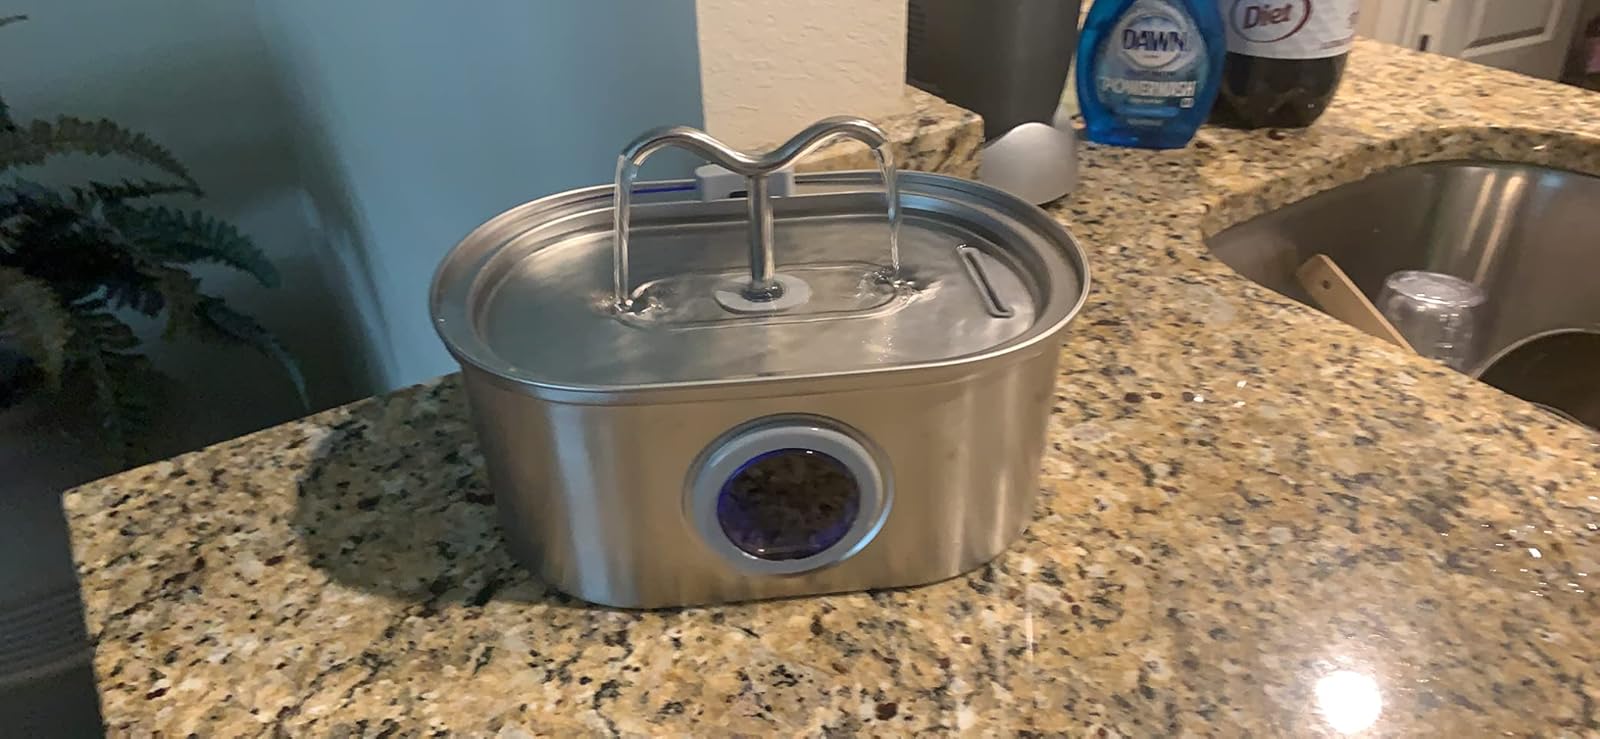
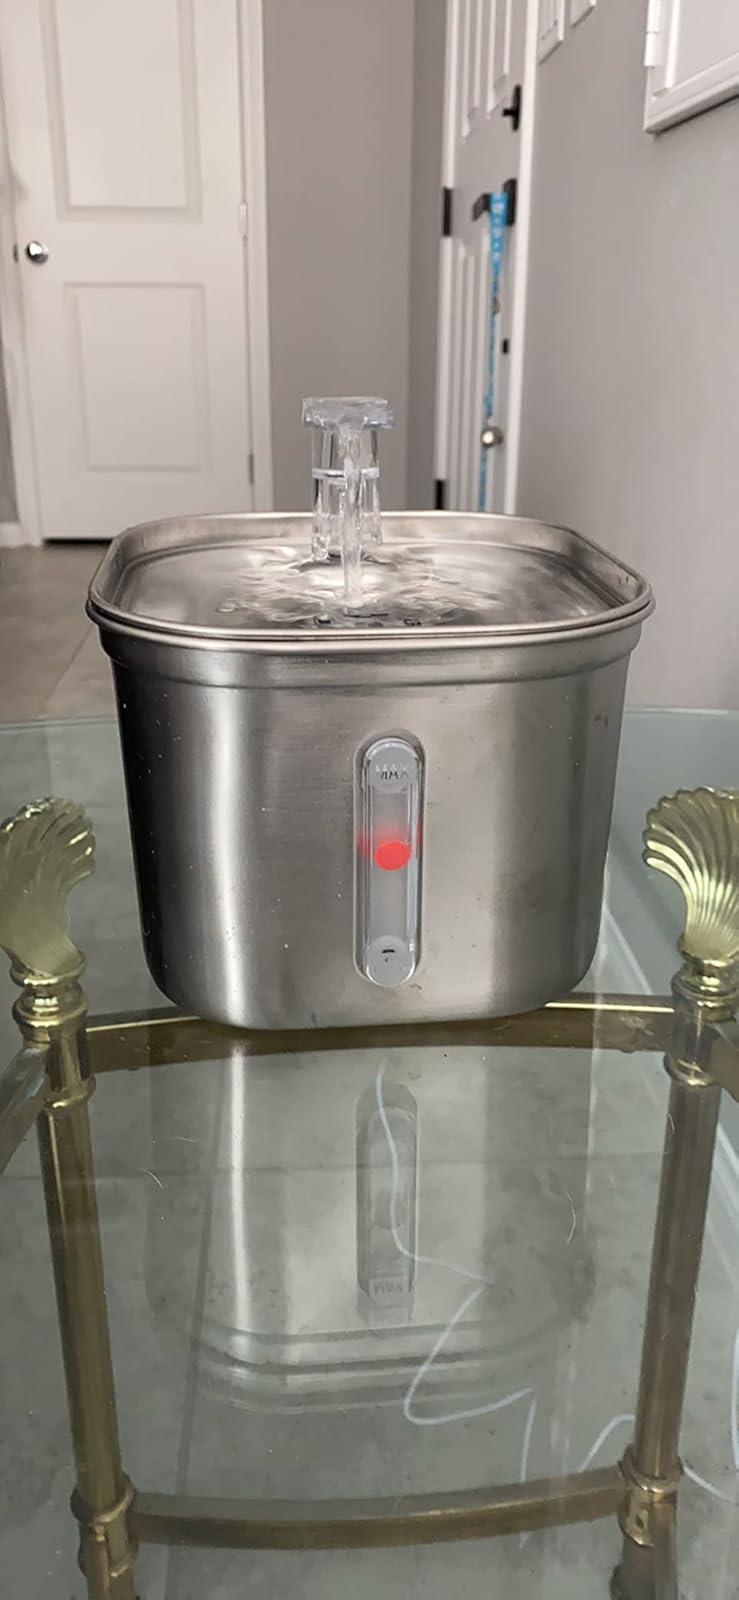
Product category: items_bowl
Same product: no